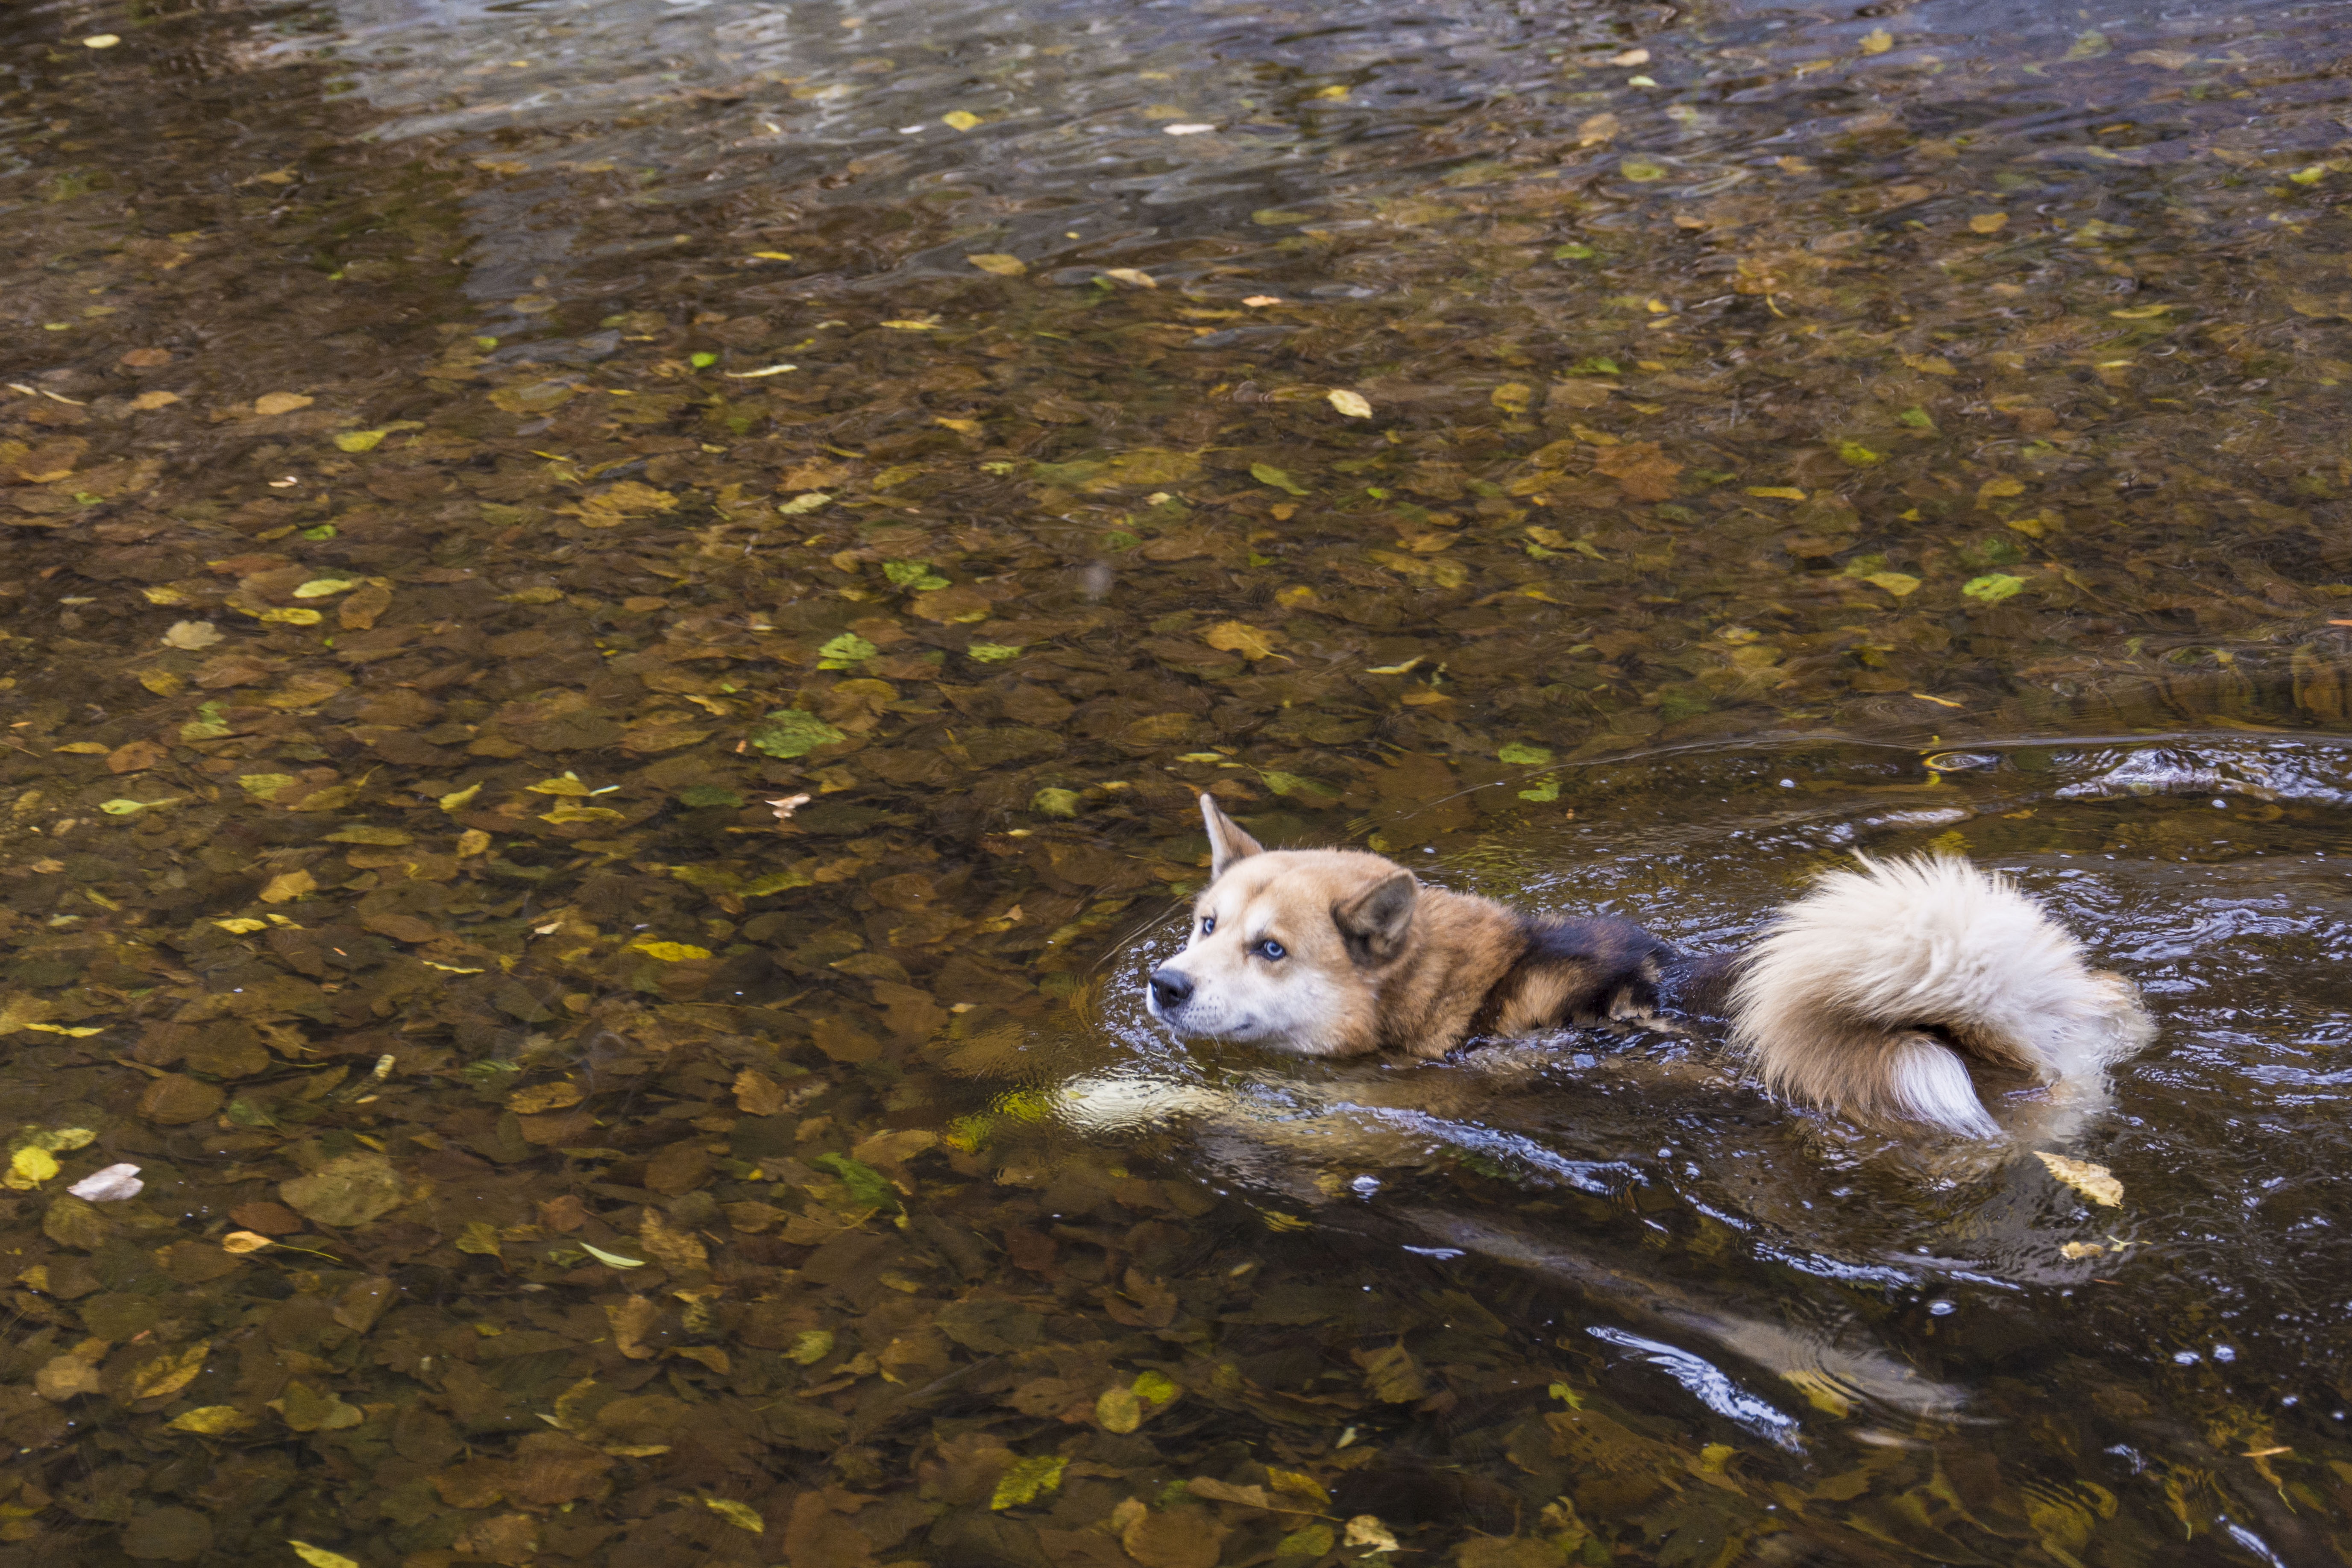
water, nature, leaf, dog, river, wildlife, swim, pet, mammal, wolf, fauna, vertebrate, tundra, golden leaves, dog like mammal